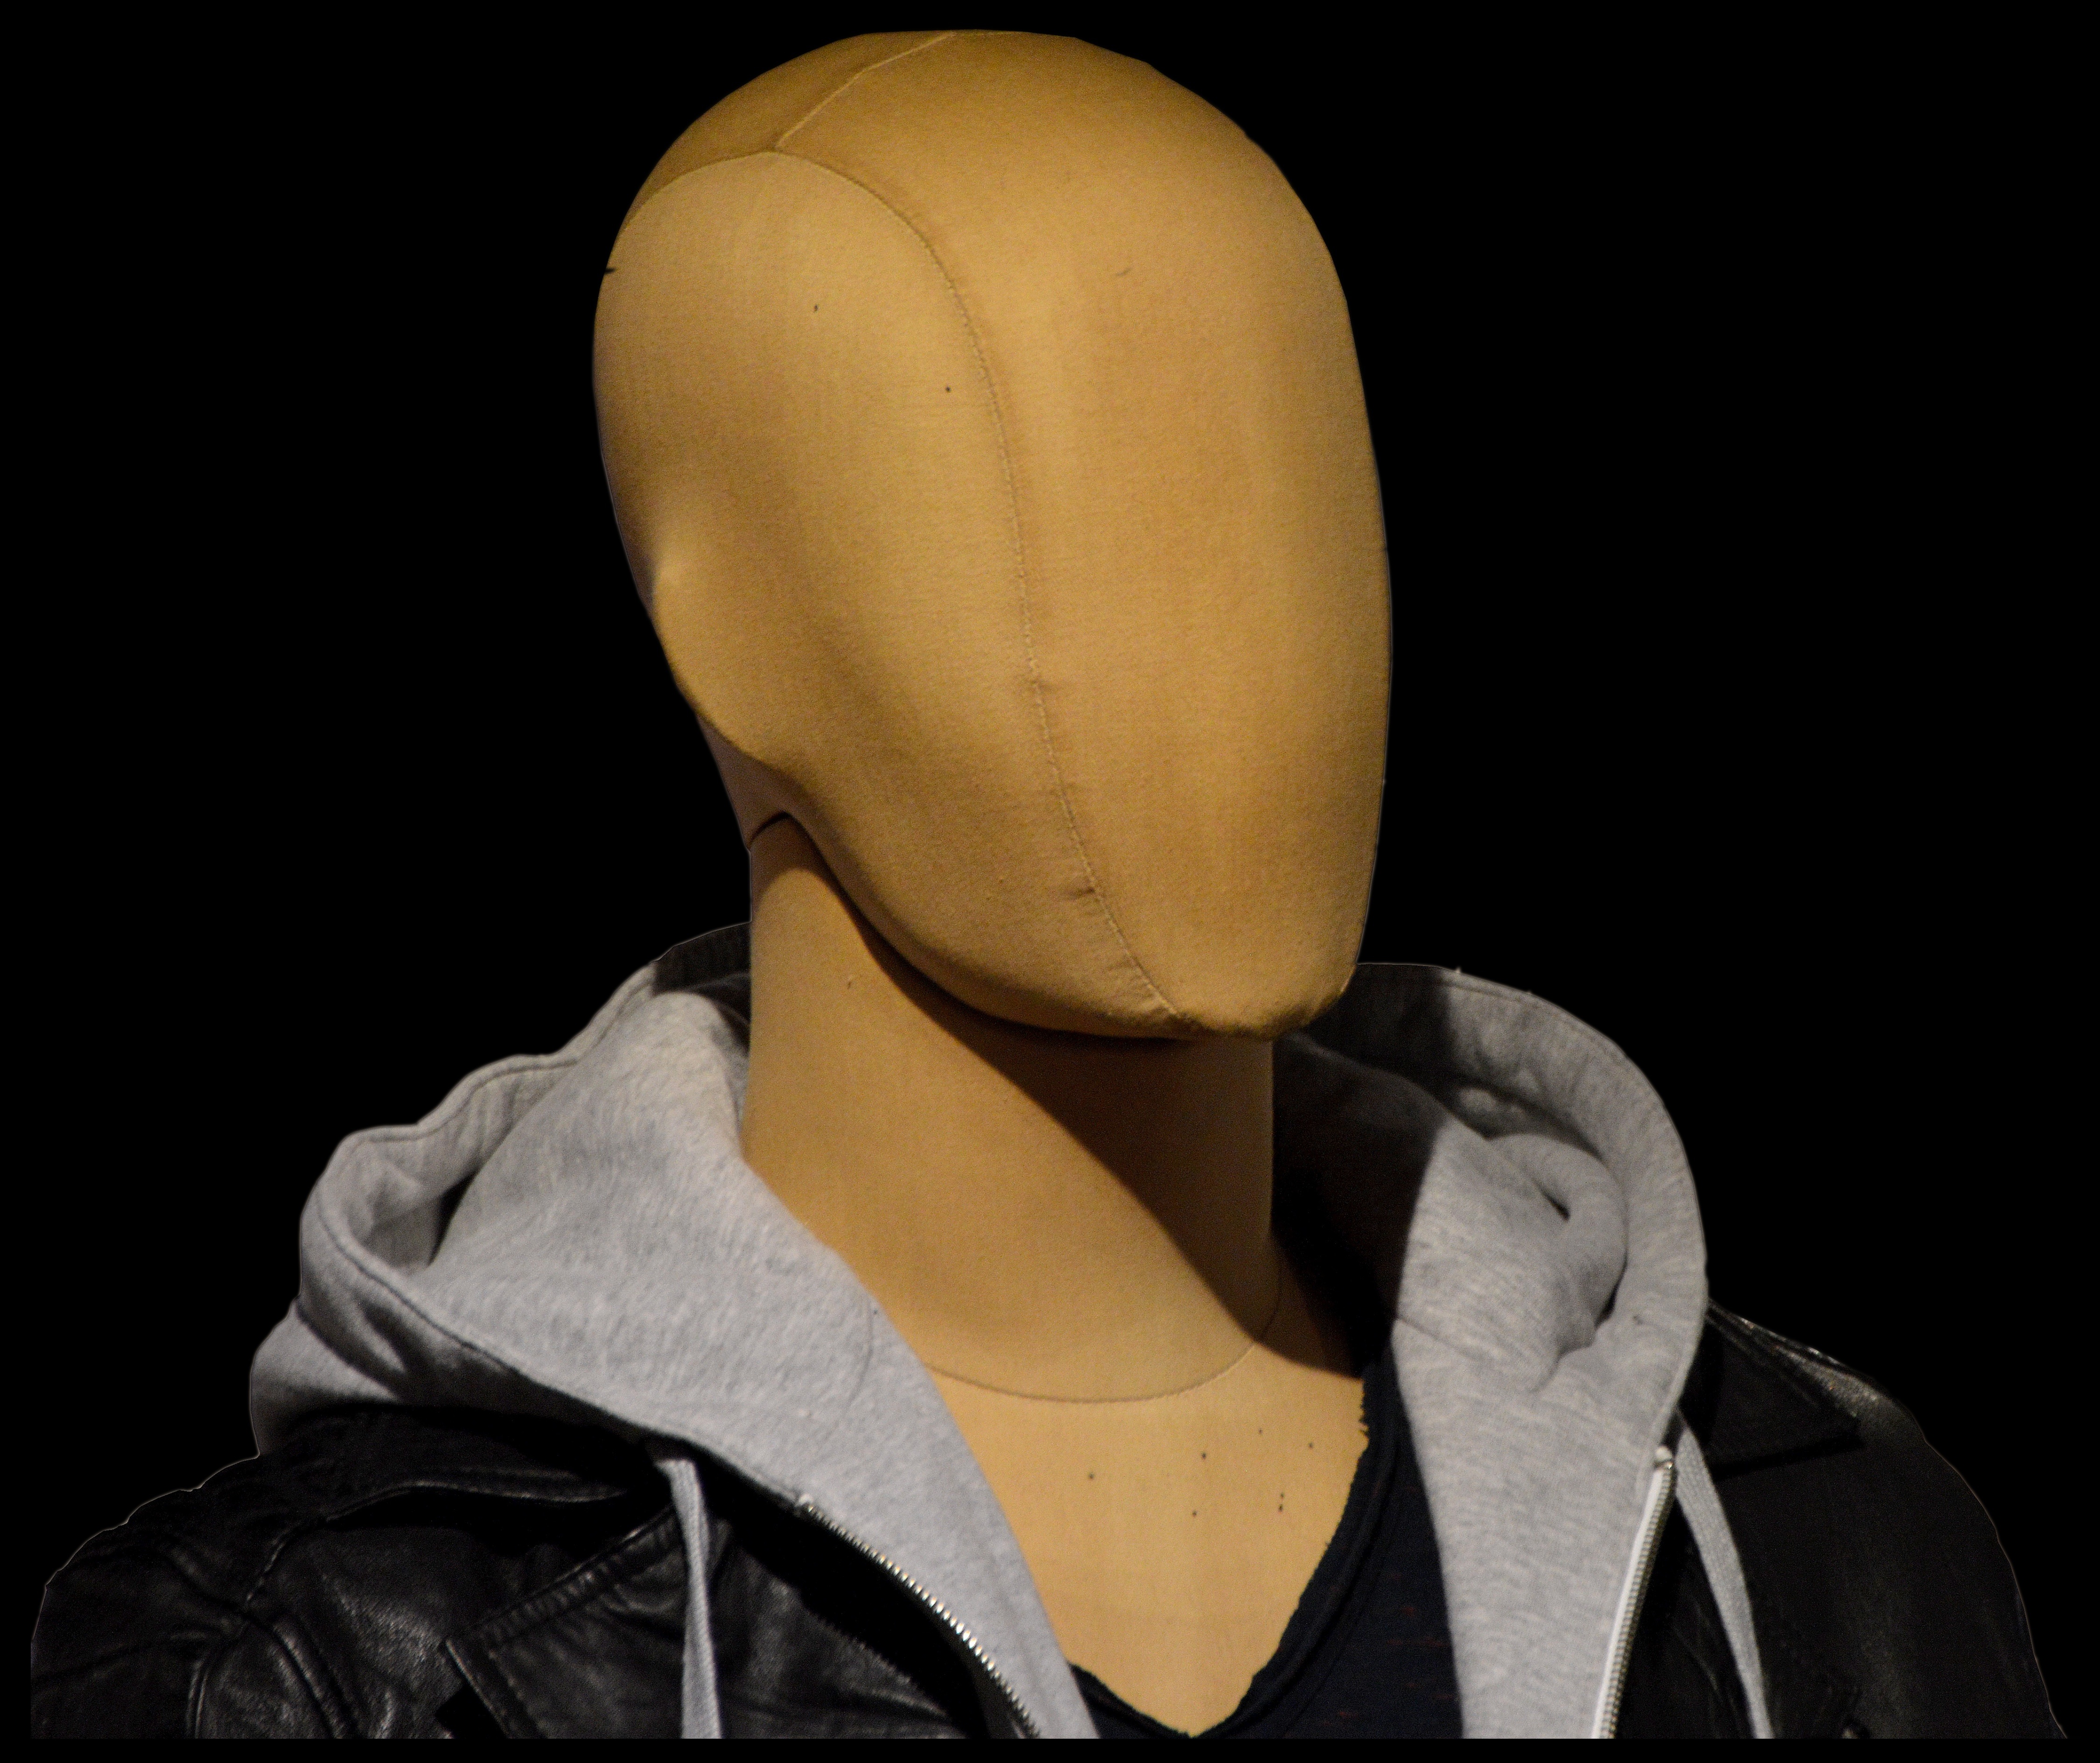
hand, white, window, isolated, male, statue, darkness, fashion, black, arm, jacket, human body, sculpture, doll, art, head, organ, sense, human positions